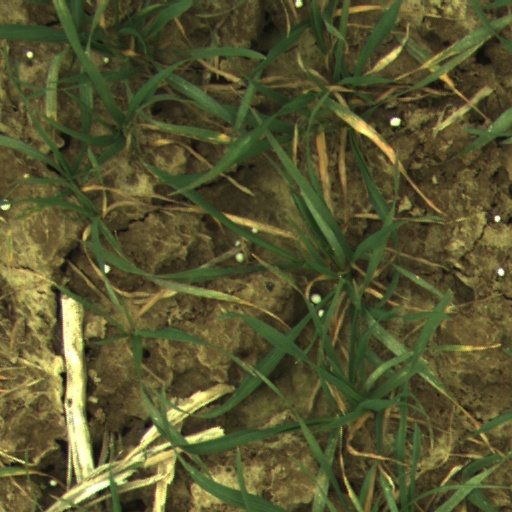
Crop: wheat